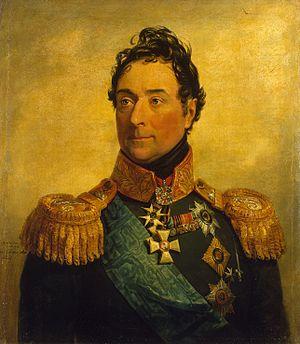
Alexandre Louis Andrault, comte de Langeron, marquis de la Coste, baron de la Ferté, de Sassy et de Cougny, seigneur du Mont, de Bazolle de l'Isle de Mars et d'Alligny, né à Paris, le 13 janvier 1763, mort à Odessa, le 4 juillet 1831 d'une épidémie de choléra, est un colonel français puis général de l'empire de Russie durant les guerres de la Révolution et de l'Empire.